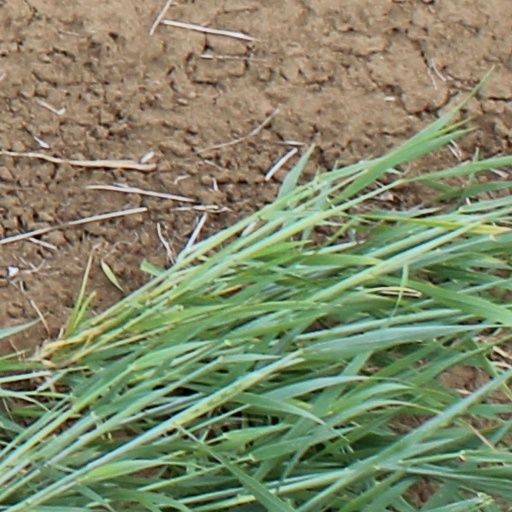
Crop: wheat